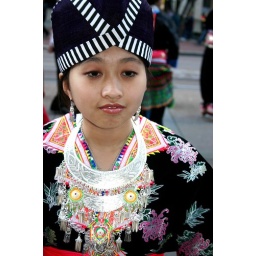
Girl in black hat